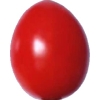
Label: tomato_cherry_red